Answer in natural language. Is green tapered square potted houseplant in front of Doorframe? Choose between the following options: yes or no
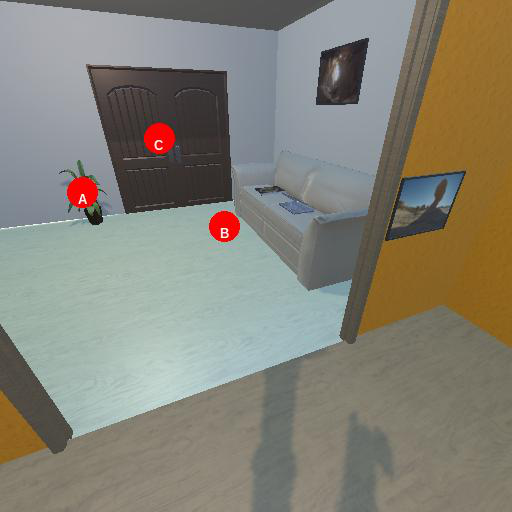
<answer>no</answer>